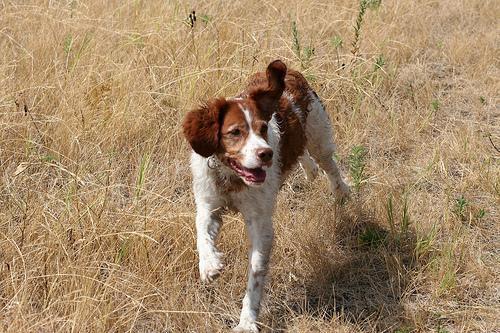
Brittany_spaniel